Regioni-class cruiser

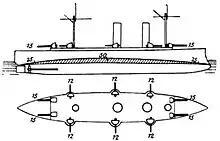
Plan and profile drawing of the class

All six ships varied slightly in their dimensions. The ships were long at the waterline and long overall. They had a beam of and a draft of . The ships displaced normally and at full load. The ships were originally designed with a fore and aft sailing rig, though this was quickly removed. Instead, they were fitted with two pole masts equipped with spotting tops. They had a crew of between 213–278.